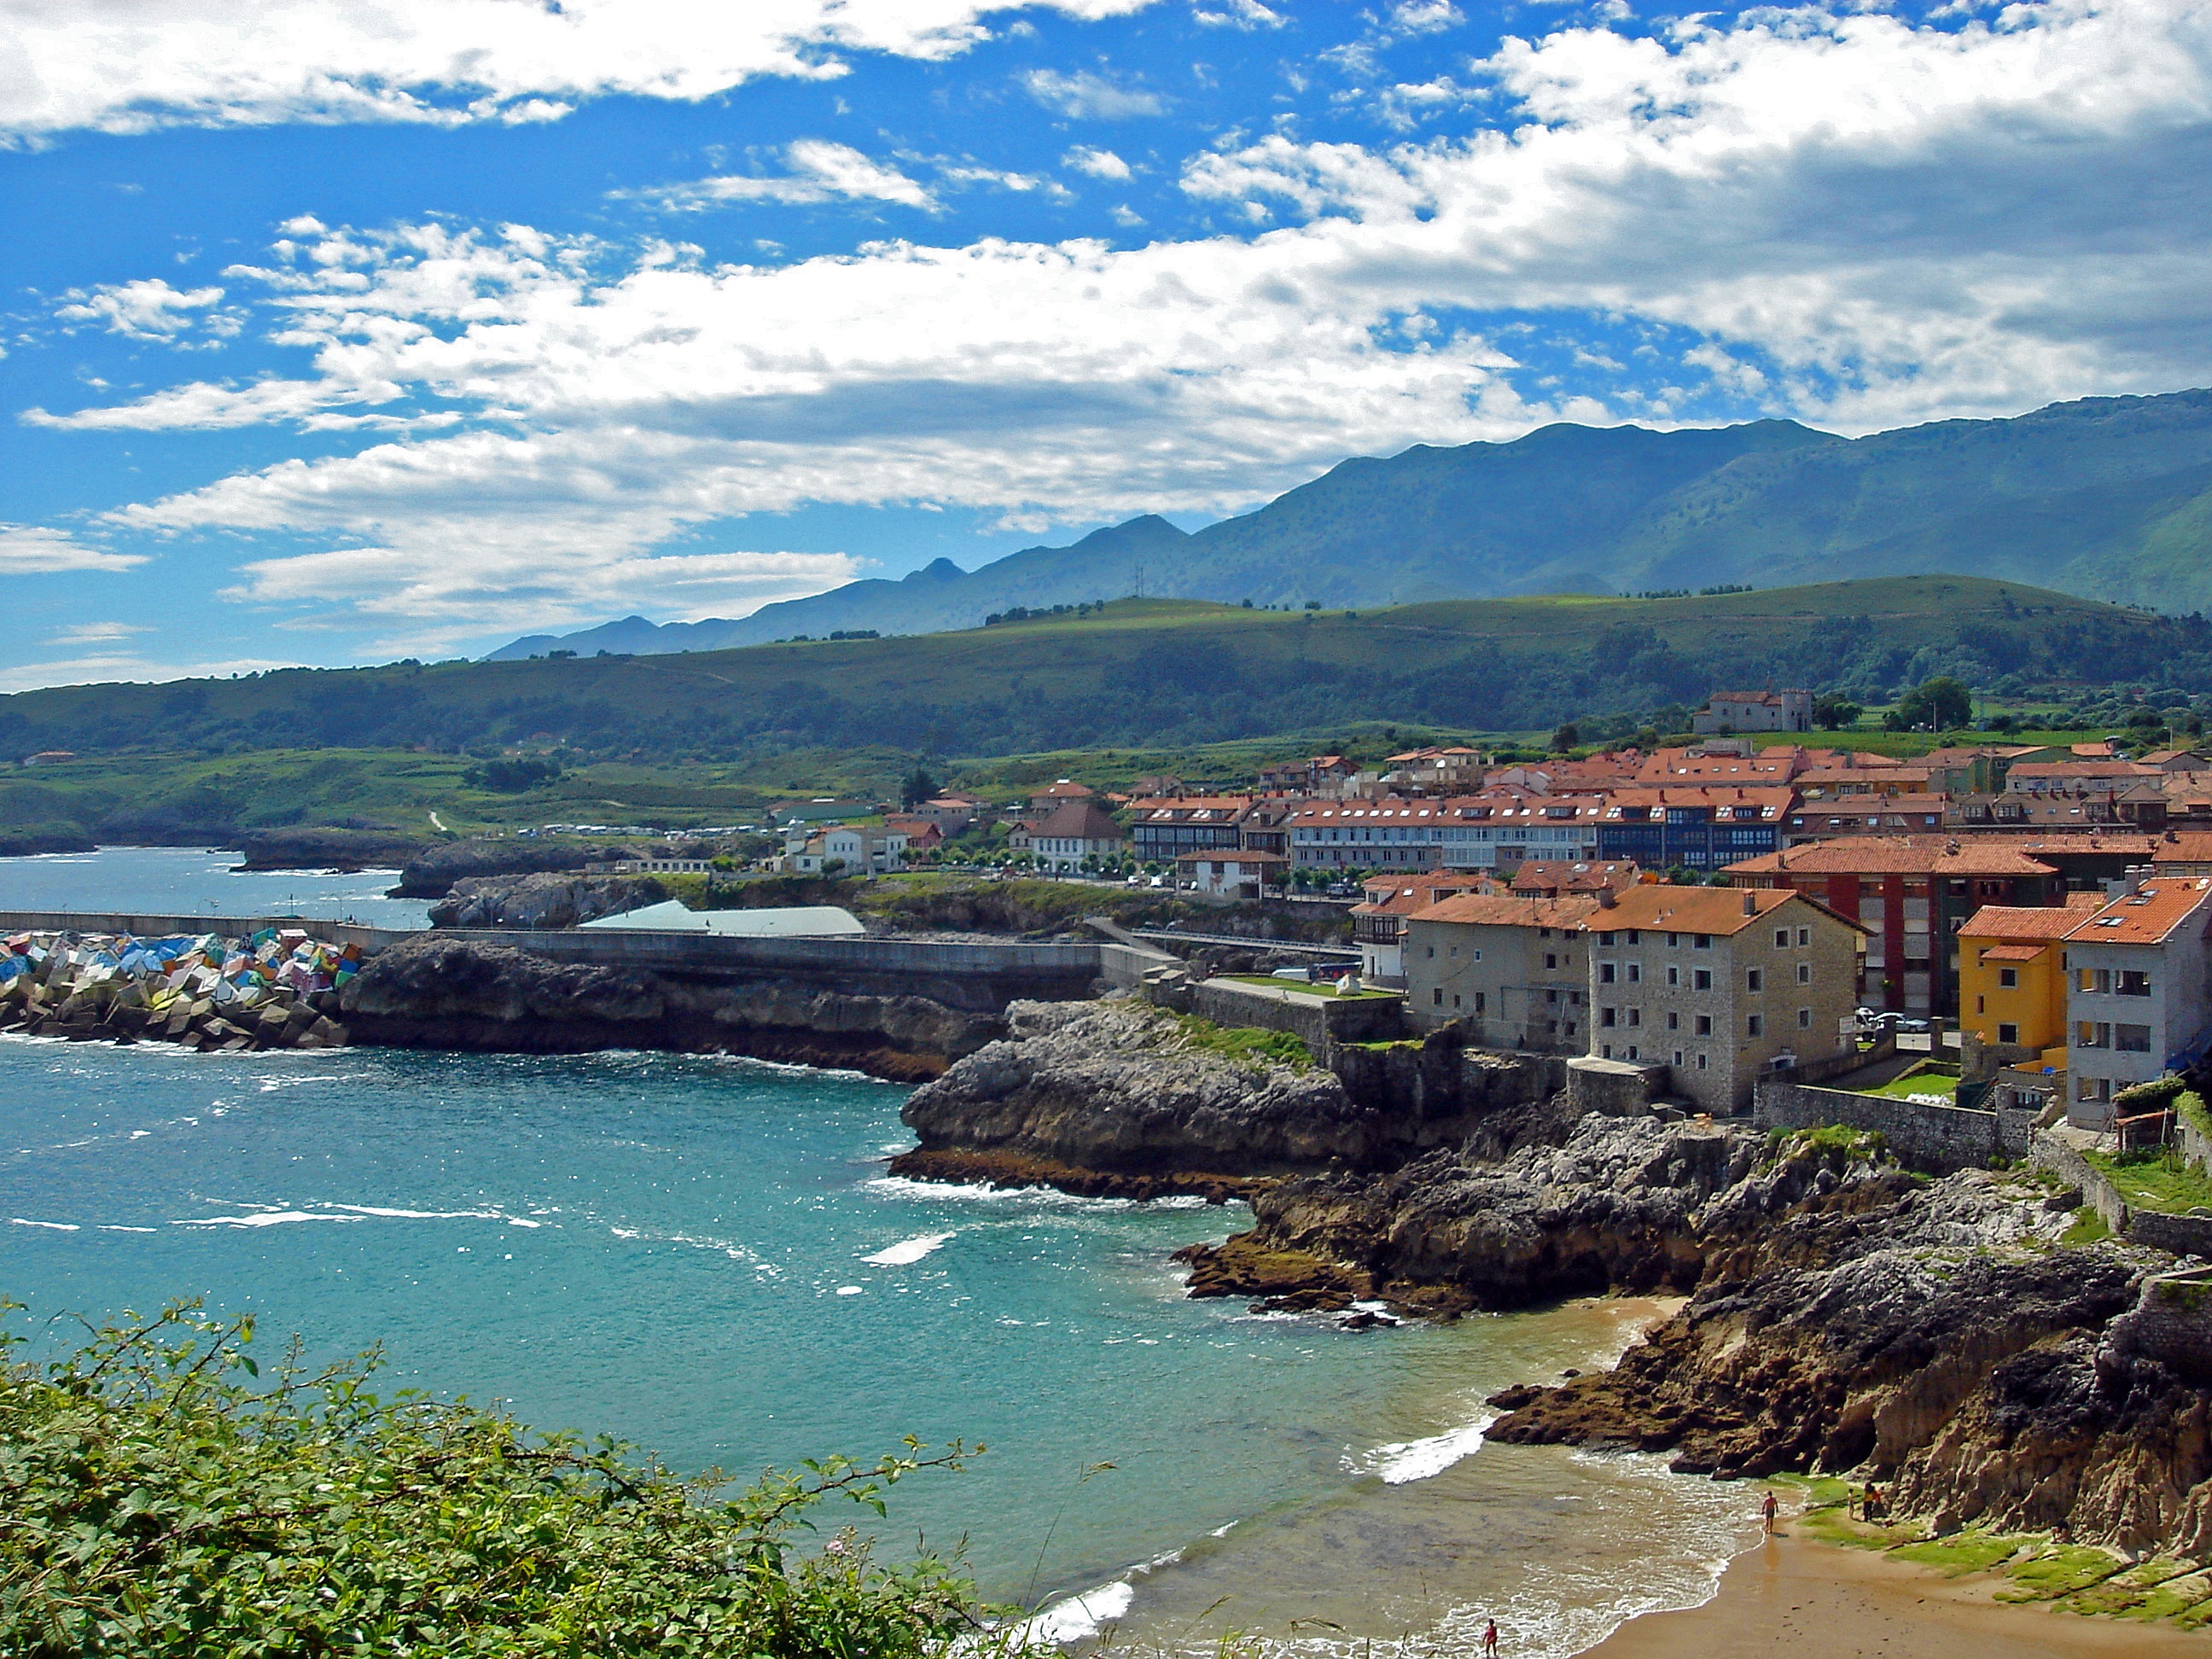
landscape, sea, coast, mountain, hill, shore, mountain range, vacation, cliff, cove, bay, reservoir, terrain, body of water, loch, landform, geographical feature